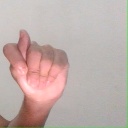
अक्षर: ट